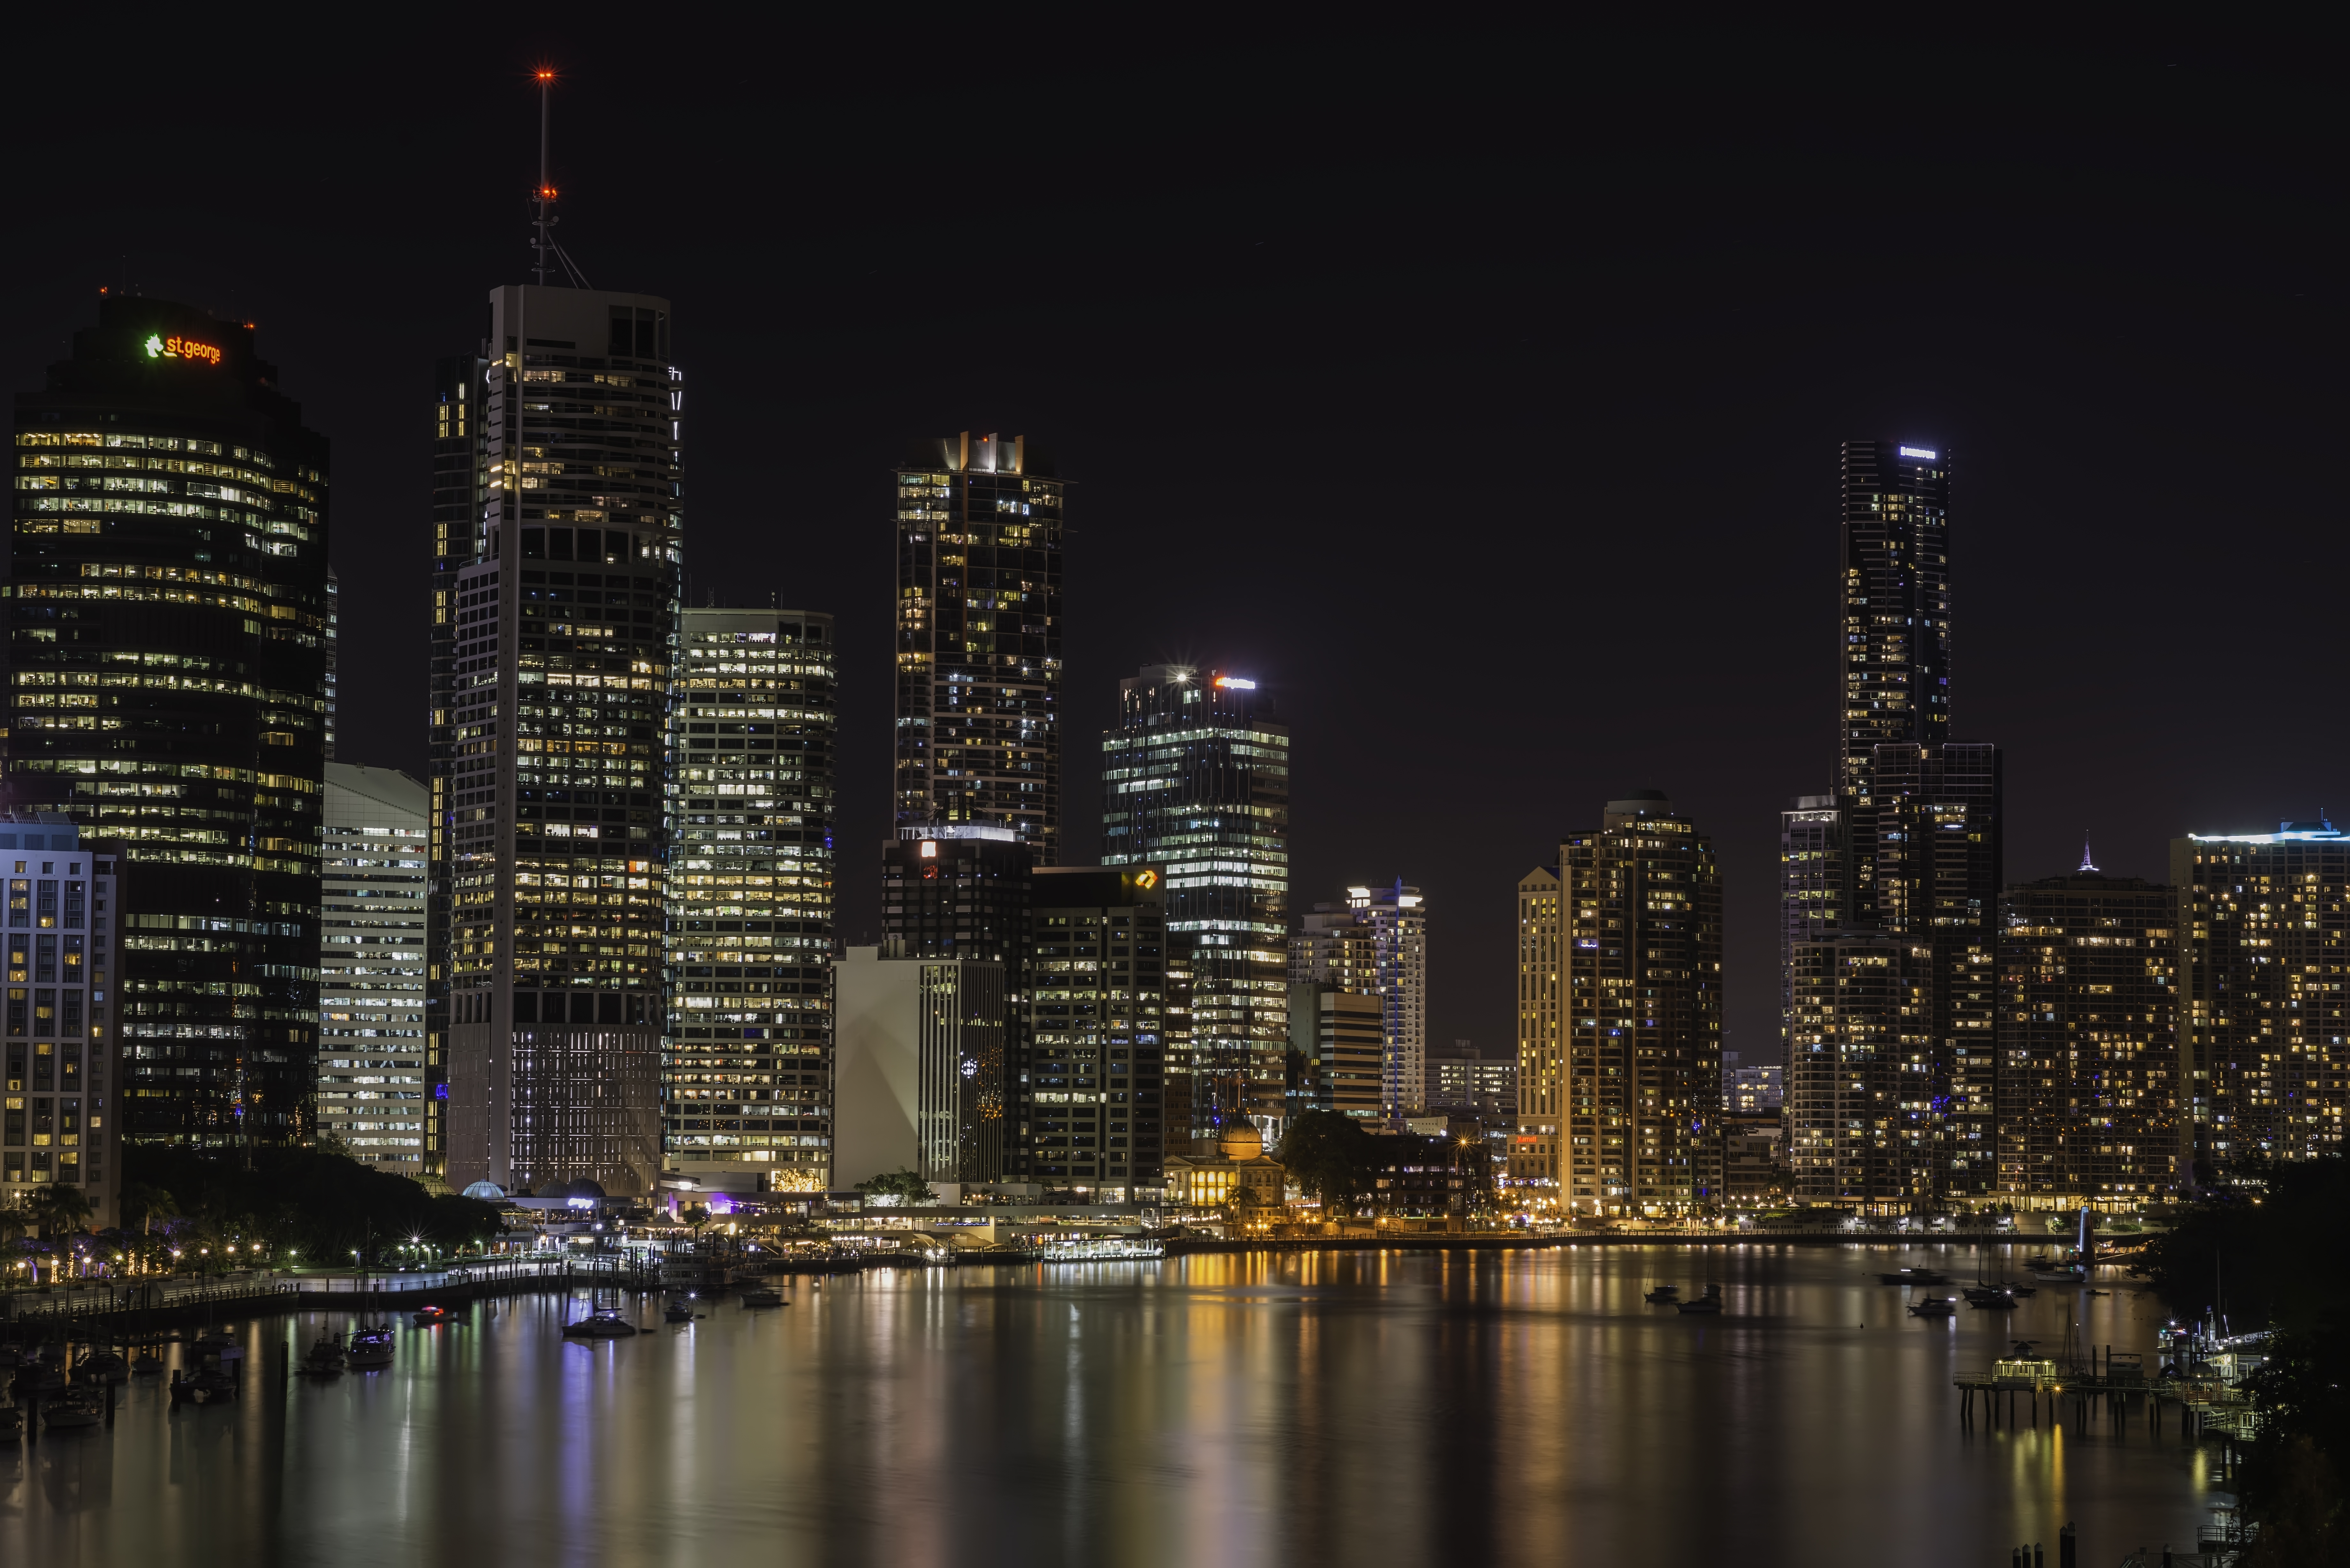
horizon, creative, skyline, night, city, skyscraper, photo, cityscape, downtown, travel, dusk, evening, reflection, landmark, nikon, point, tourism, tower block, kangaroo, australia, long, free, exposure, cliffs, cc, commons, download, wow, nightscape, image, 85mm, f18, brilliant, 18, d800, qld, aus, brisbane, attribution, metropolis, urban area, geographical feature, human settlement, metropolitan area